Bairnsdale

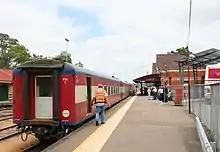
Bairnsdale railway station

Bairnsdale's centre gardens stretch from the Mitchell River to the western edge of town, a distance of about . The main garden section runs for over through the central commercial district and features beds of flowering annuals and perennials, numerous mature deciduous and evergreen trees, war memorials and a restored historic band rotunda. The rotunda was constructed in 1910 and restored to its present condition in 1993.